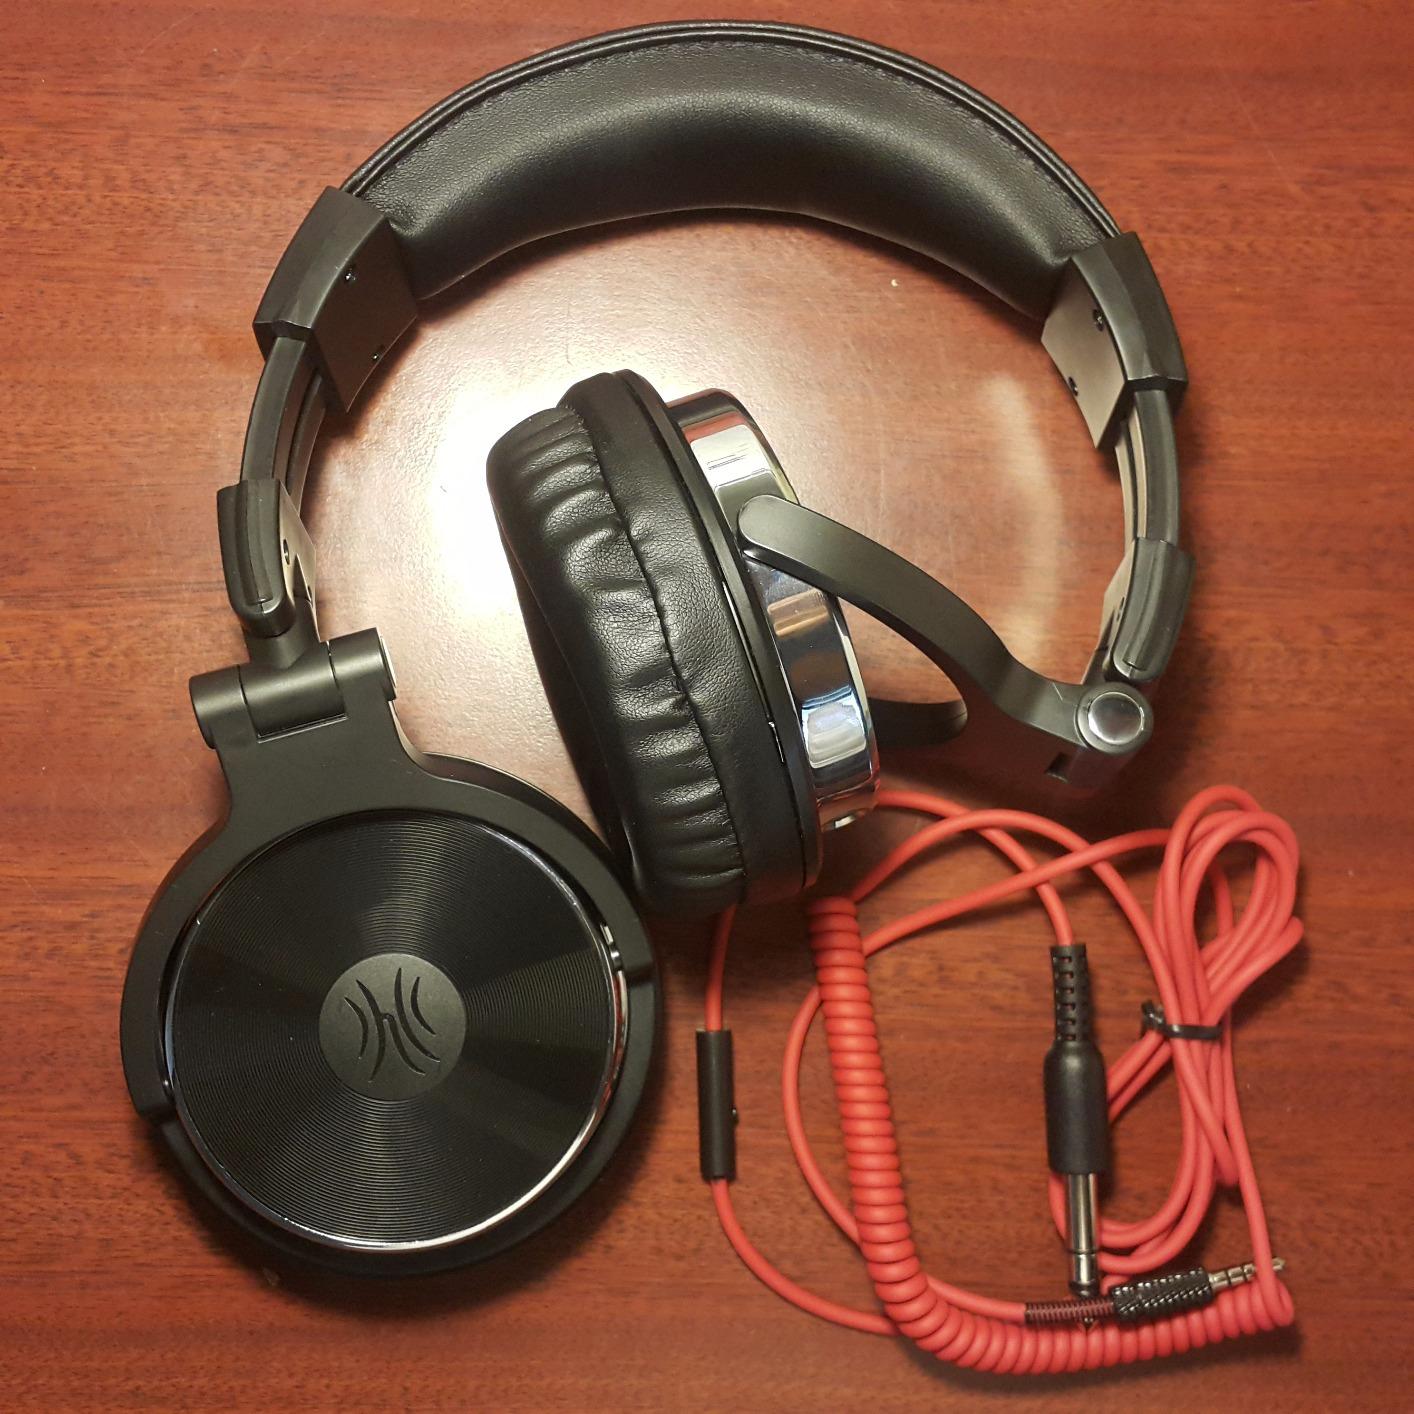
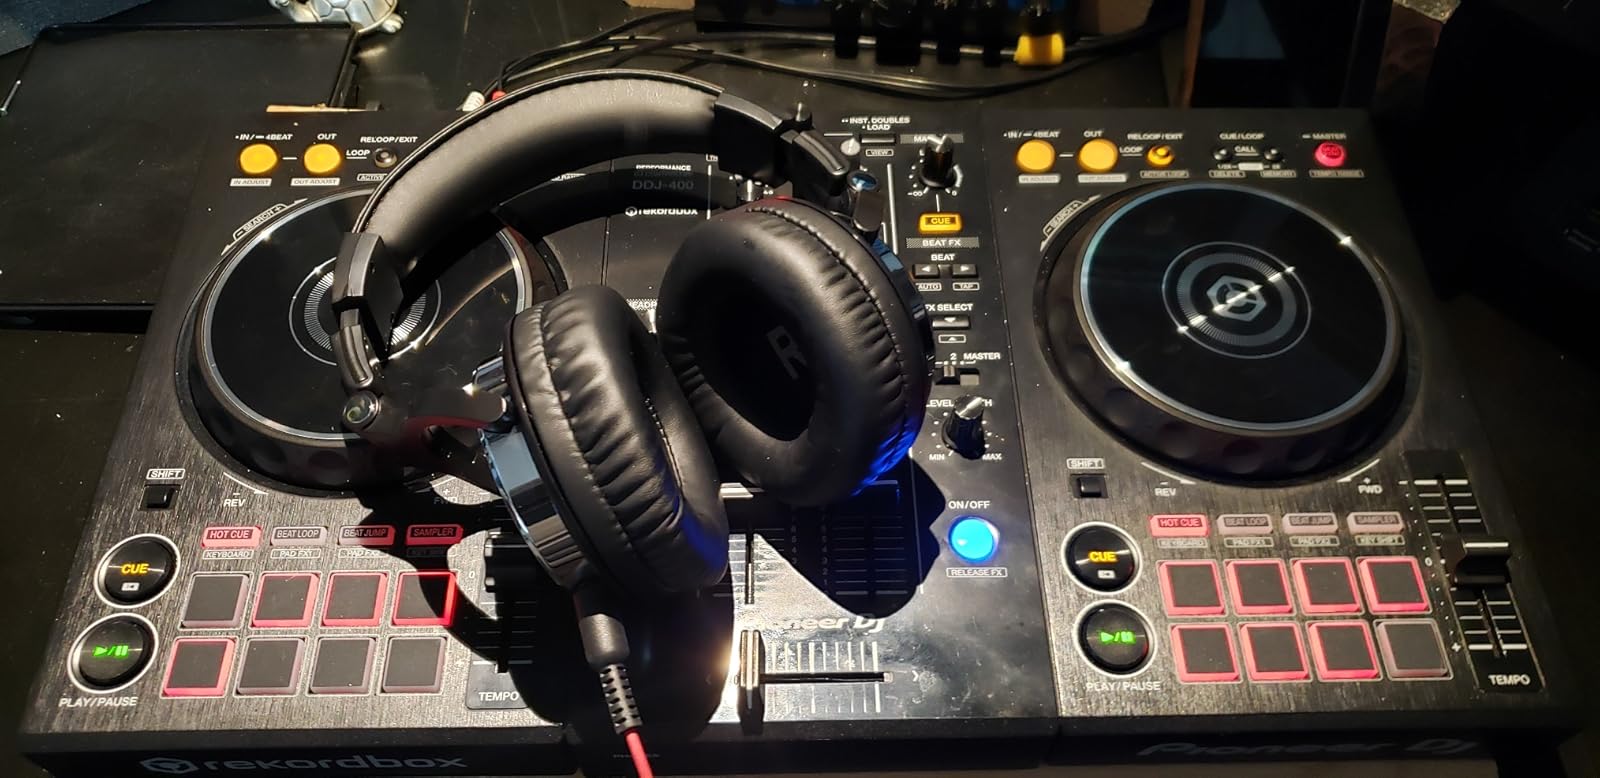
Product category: headphones
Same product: yes